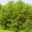
Label: willow_tree